Reuben Fenton

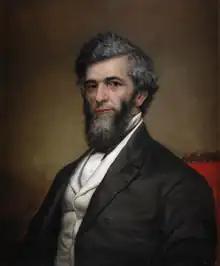
Gubernatorial portrait of New York Governor Reuben E. Fenton.

Fenton was born near Frewsburg, in Chautauqua County, New York, on July 4, 1819. He was the son of a farmer, and schoolteacher, George Washington Fenton (1783–1860) and Elsey (née Owen) Fenton (1790–1875). He had four siblings: Roswell Owen Fenton, George Washington Fenton Jr., William H.H. Fenton, and John Freeman Fenton.